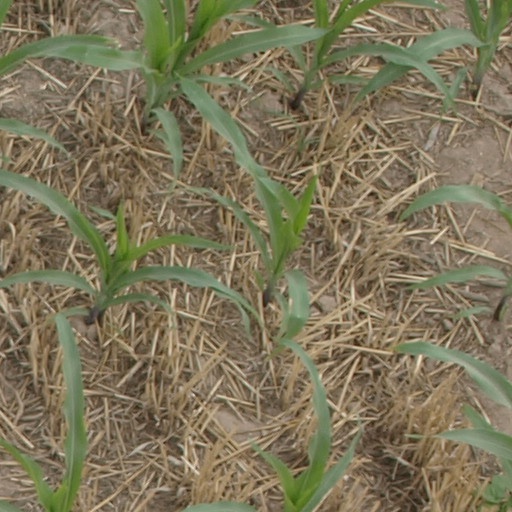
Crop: maize; corn